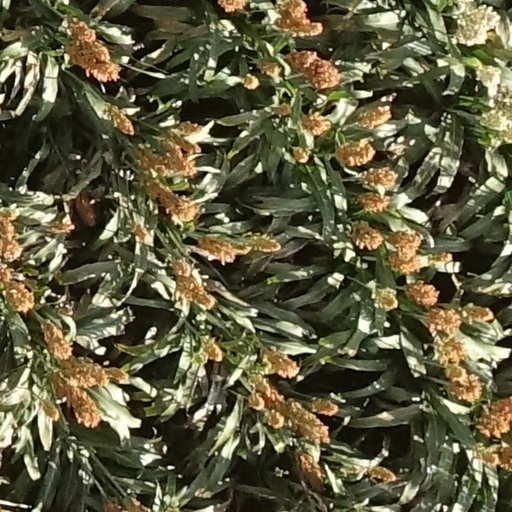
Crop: sorghum